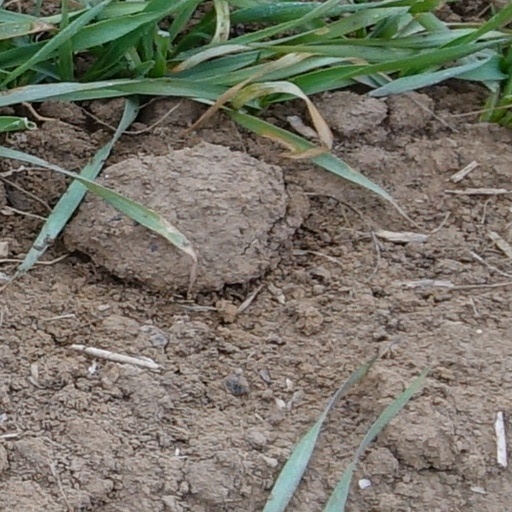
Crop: wheat